John Hitchman

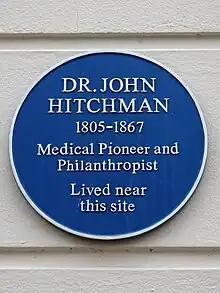
Blue plaque in Lansdowne Place

Hitchman was born in Chipping Norton, Oxfordshire, in 1805. He trained as a surgeon's assistant in Banbury before moving to Leamington Priors (renamed Royal Leamington Spa in 1838) in 1827/28. He established a surgeon's practice in Clemens Street and later moved to High Street and then The Parade. For at least 20 years he lived in a house on Lansdowne Place. Hitchman married Sarah Baker of Fenton, Staffordshire, at Stoke on Trent on 26 April 1832. In his surgery Hitchman often prescribed meat from the butcher and remitted his fees for poor patients. From 1832 Hitchman was a surgeon at the town's Warwickshire County Hospital, later renamed the Warneford Hospital and Bathing Institution, and was appointed to its board.